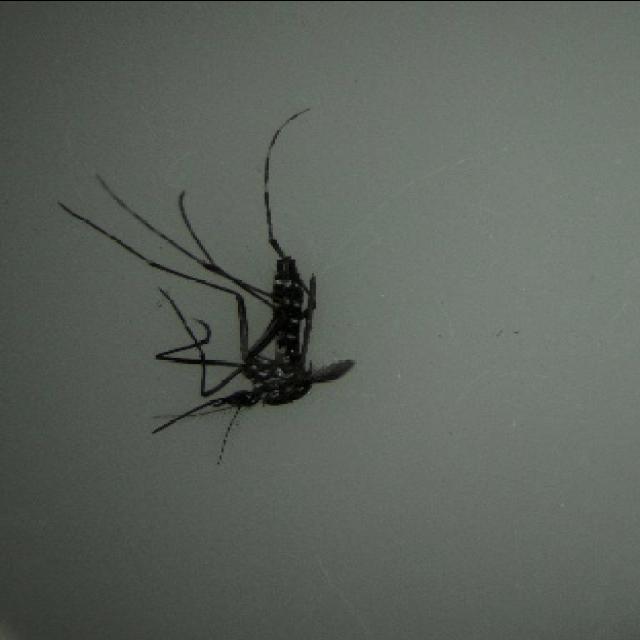
Species: aedes_albopictus